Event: Ecuador Earthquake
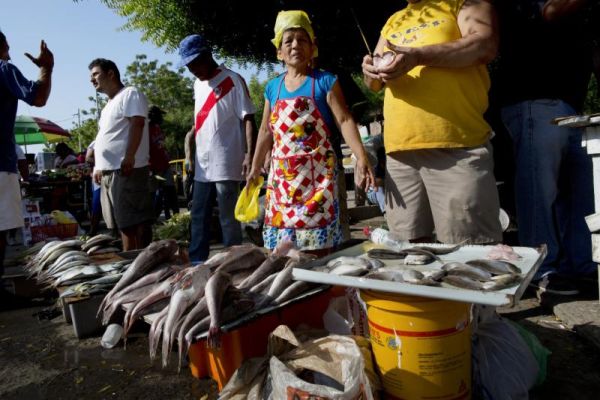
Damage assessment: no_damage